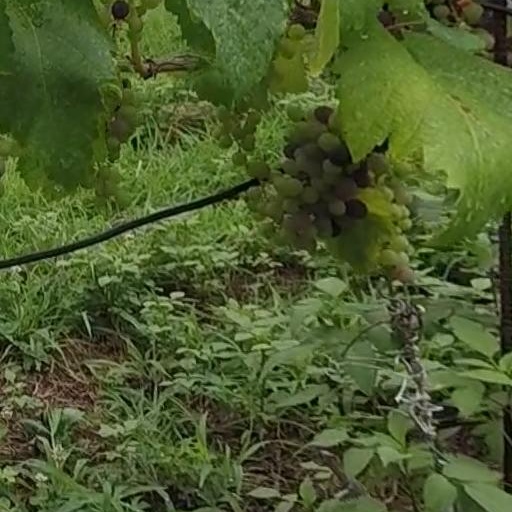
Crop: grape